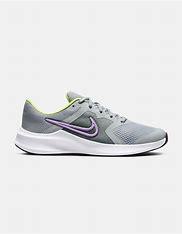
Brand: Nike
Model: Downshifter 11